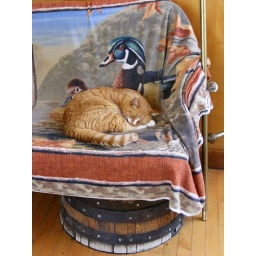
The kitteh's almost always there and there's usually a big yellow dog asleep near the bar.